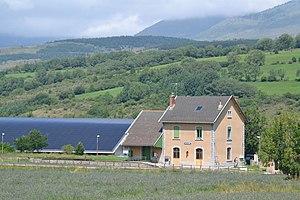
Gare de Saillagouse, ligne de Cerdagne (Pyrénées-Orientales, France).
La gare de Saillagouse est une gare ferroviaire française de la ligne de Cerdagne, située sur le territoire de la commune de Saillagouse, dans le département des Pyrénées-Orientales en région Occitanie.